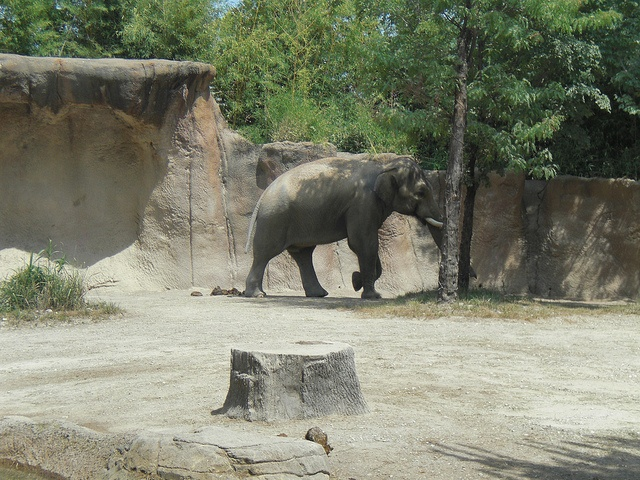
A large elephant walking along a dirt road near a tree.
The elephant in the zoo is pushing against the tree.
A male elephant walking through its dusty enclosure.
An elephant walks around a tree in a zoo.
A very big cute elephant standing by a big tree.